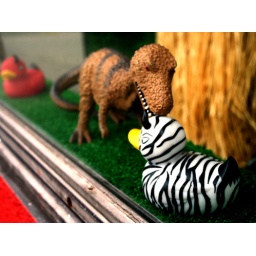
The zebra duck is devoured by the plastic t-rex.